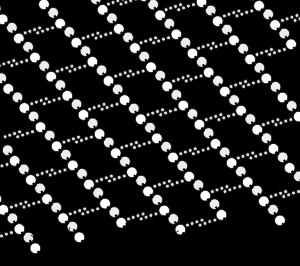
Peptidoglycan / Opbygning
Peptidoglycanets opbygning
Peptidoglycan eller murein er en polymer, der består af sukkerstoffer og aminosyrer, der danner et ensartet lag uden om de ægte bakteriers plasmamembran. Visse af arkæerne har et tilsvarende lag, opbygget af pseudopeptidoglycan. Peptidoglycan giver bakteriernes cellevæg form og styrke, og stoffet modvirker også det osmotiske tryk fra celleindholdet. Endelig medvirker stoffet også ved celledelingen i forbindelse med bakteriernes formering.